COVID-19 pandemic in Florida

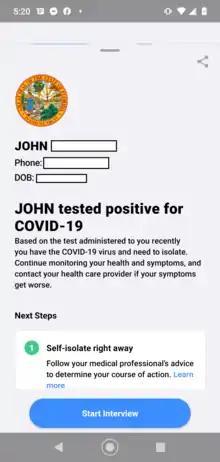
Notification of positive COVID-19 test using the Healthy Together App in the state of Florida.

On June 10, 2020, it was announced that Broward County and Palm Beach County were considering twice-a-week school for the fall. On June 16, 2020, Broward County announced that schools would reopen on August 16, 2020, with hybrid learning, both in-person and online education.